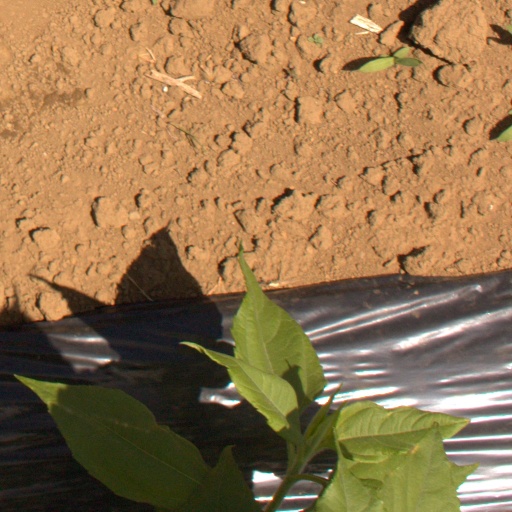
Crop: Jerusalem artichoke